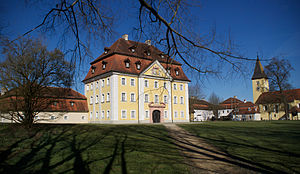
Kümmersbruck
Slot Theuern
Kümmersbruck er en kommune i Landkreis Amberg-Sulzbach i Oberpfalz i den tyske delstat Bayern, der ligger cirka 5 km sydøst for Amberg.